National Ignition Facility

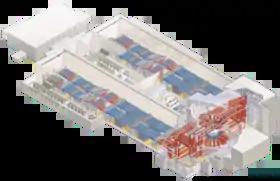
NIF's basic layout. The laser pulse is generated in the room just right of center, and is sent into the beamlines (blue) on either side. After several passes through the beamlines the light is sent into the "switchyard" (red) where it is aimed into the target chamber (silver).

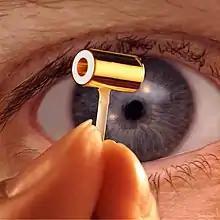
Mockup of the gold-plated hohlraum designed for the NIF

Inertial confinement fusion (ICF) devices use intense energy to rapidly heat the outer layers of a target in order to compress it. Nuclear fission provides the energy source for thermonuclear warheads, while sources such as laser beams and particle beams are used in non-weapon devices.